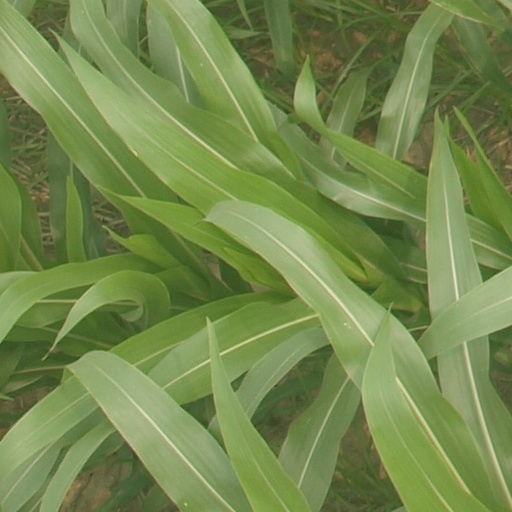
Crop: maize; corn